Walls of Marrakesh

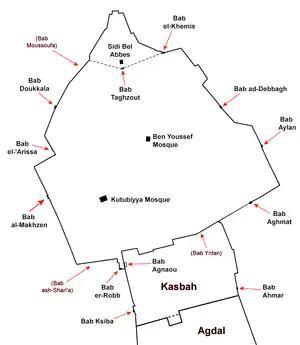

Rammed earth walls were built from bottom to top one level at a time. Workers pressed and packed in the materials into sections ranging from 50 and 70 cm in length that were each held together temporarily by wooden boards. Once the material was settled, the wooden restraints could be removed and the process was repeated on top of the previously completed level. This process of initial wooden scaffolding often leaves traces in the form of multiple rows of little holes visible across the face of the walls. In many cases walls were covered with a coating of lime, stucco, or other material to give them a smooth surface and to better protect the main structure.